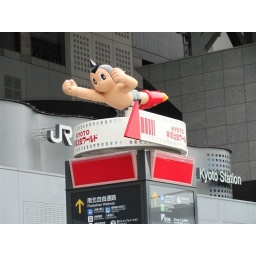
Astro Boy on top of a wayfinding sign outside the train station in Kyoto.